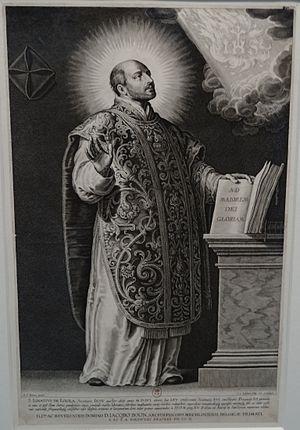
La Compagnie de Jésus est une congrégation catholique masculine dont les membres sont des clercs réguliers appelés « jésuites ». La Compagnie est fondée par saint Ignace de Loyola, saint François Xavier, saint Pierre Favre et les premiers compagnons en 1539, et approuvée en 1540 par le pape Paul III.
L'Europe de Rubens est une exposition temporaire du Louvre-Lens qui a lieu dans la Galerie des expositions temporaires, du 22 mai au 23 septembre 2013, succédant ainsi à l'exposition inaugurale Renaissance. L'exposition rassemble 170 œuvres autour de Pierre Paul Rubens et de ses contemporains, la majorité de celles-ci proviennent de prêts de la part d'autres musées.